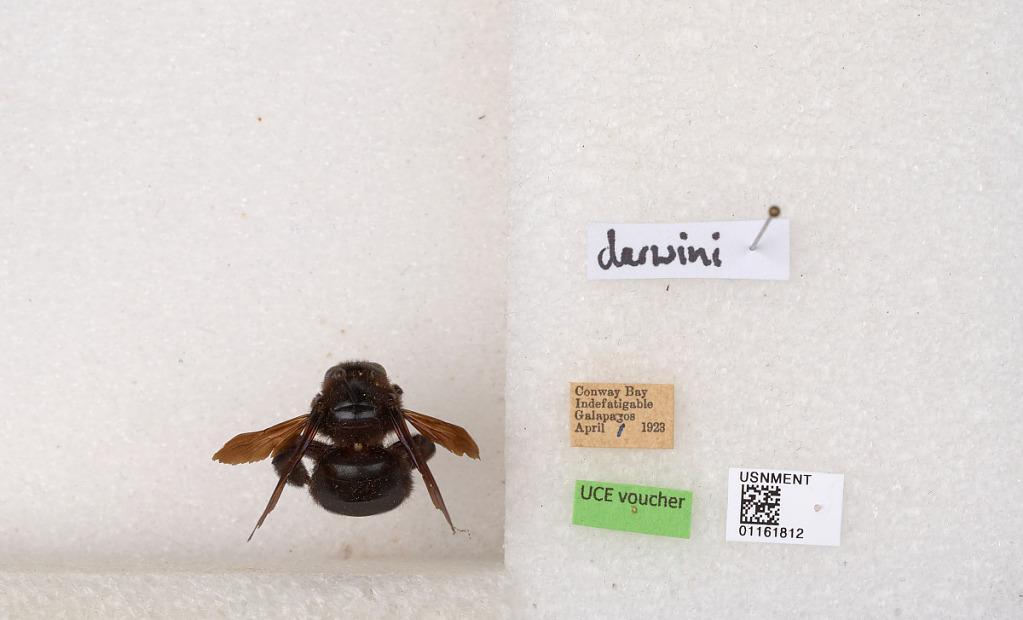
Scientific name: Xylocopa (Neoxylocopa) darwini Cockerell
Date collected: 1923-4-1
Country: Ecuador
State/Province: Galapagos
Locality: Conway Bay, Indefatigable